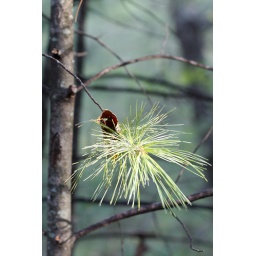
Walk along the trail in the sleeping bear dunes national park the sun was illuminating this branch and pine needles